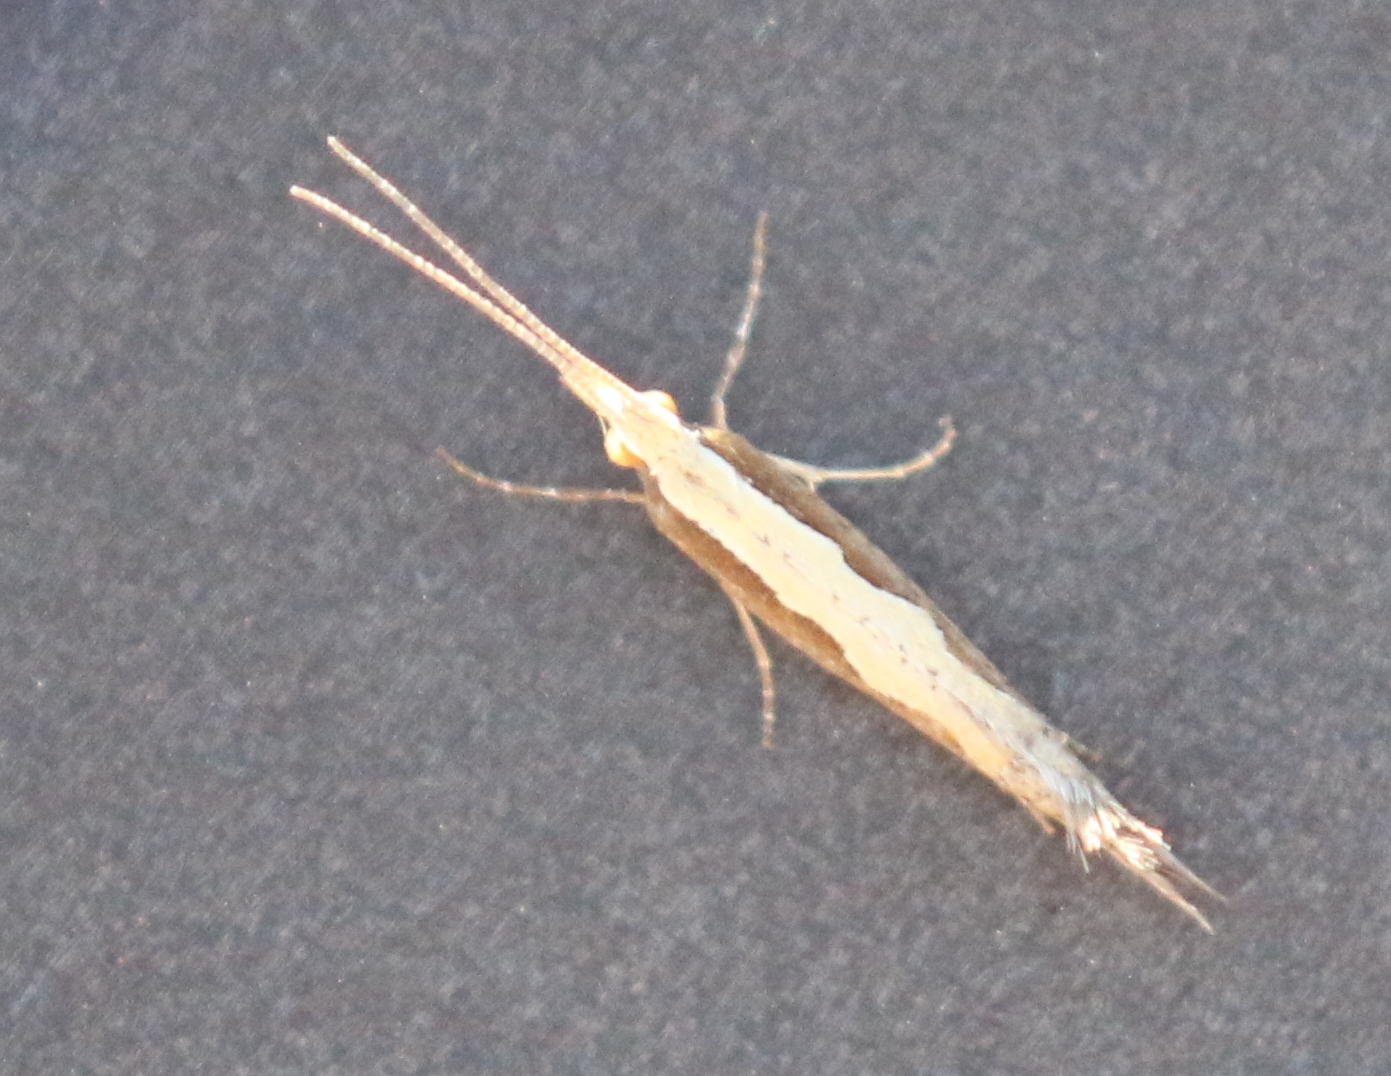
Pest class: diamondback_moth